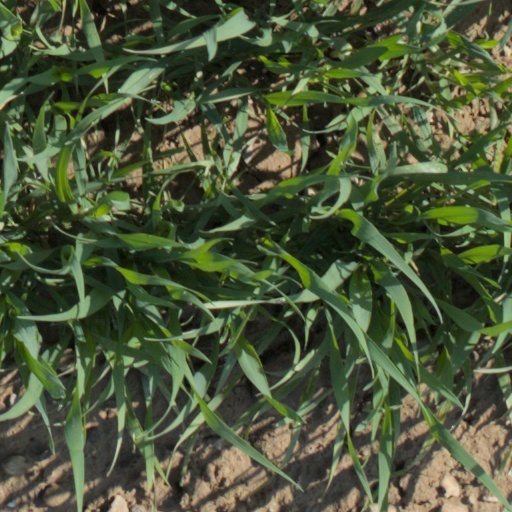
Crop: wheat